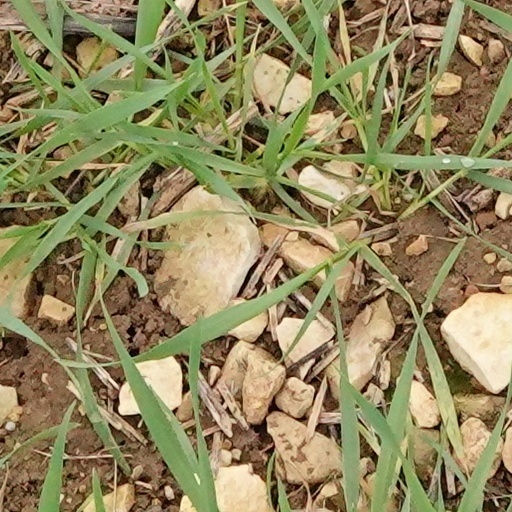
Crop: wheat